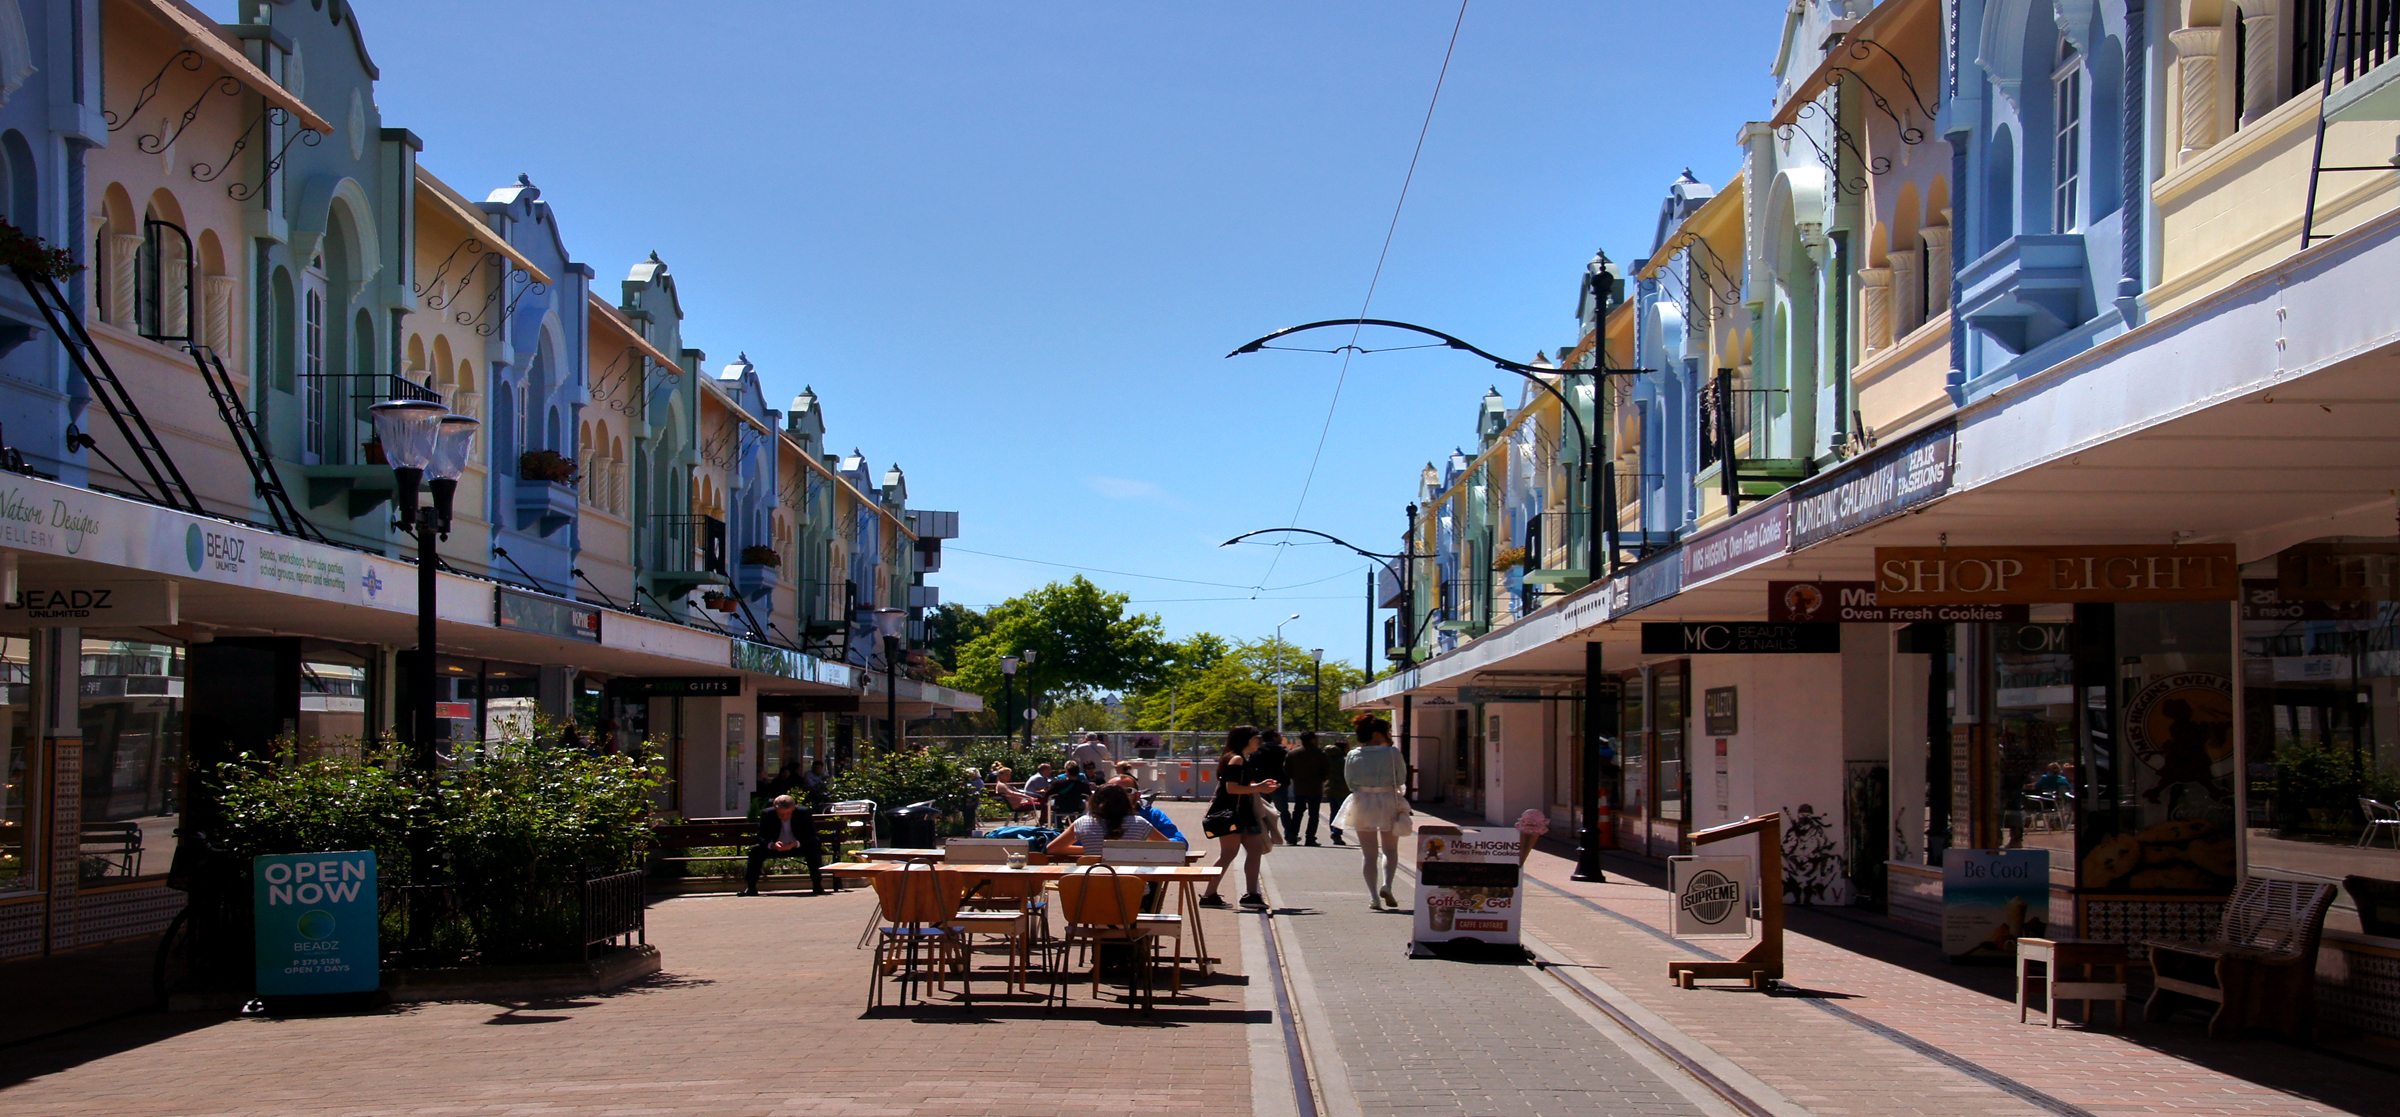
architecture, road, street, town, city, walkway, cityscape, downtown, plaza, waterway, infrastructure, town square, christchurch, sonydslra580, tamron18270mmpzd, neighbourhood, urban area, spanishstyle, residential area, human settlement